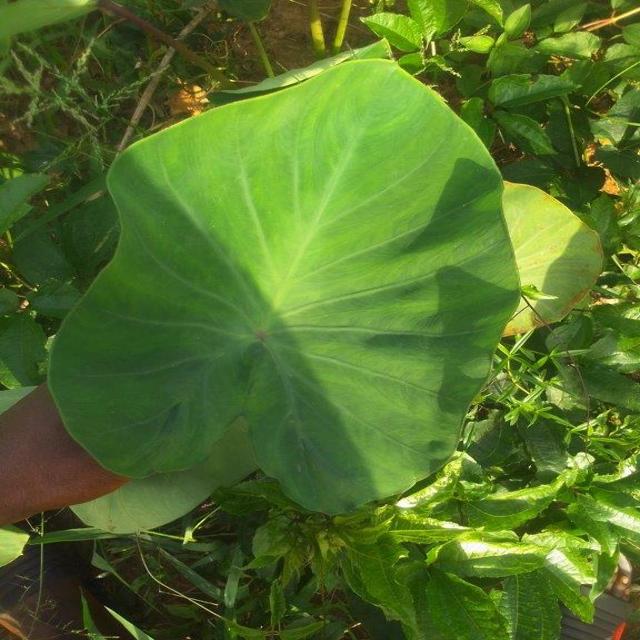
Label: Healthy